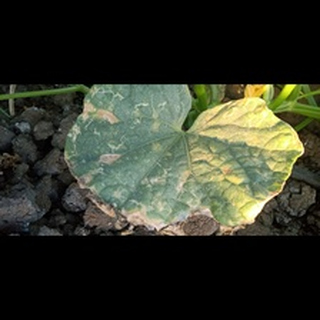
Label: diseased_cucumber